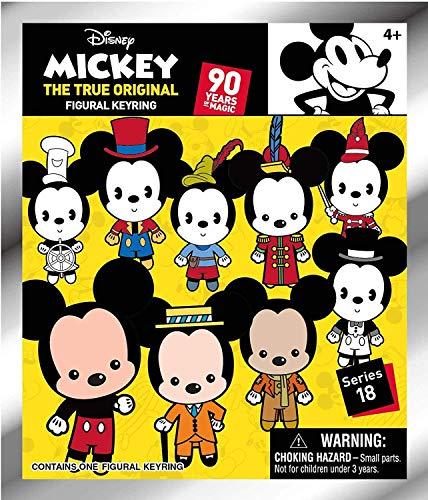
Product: Mickey Through The Years 3D Foam Key Ring Blind Bag
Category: Toys & Games | Novelty & Gag Toys
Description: blind bag.
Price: $6.99 $ 6 . 99
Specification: ProductDimensions:4.5x1x5.5inches|ItemWeight:1.76ounces|ShippingWeight:1.76ounces|ASIN:B07H8ZHWW4|Itemmodelnumber:85050|Manufacturerrecommendedage:4yearsandup